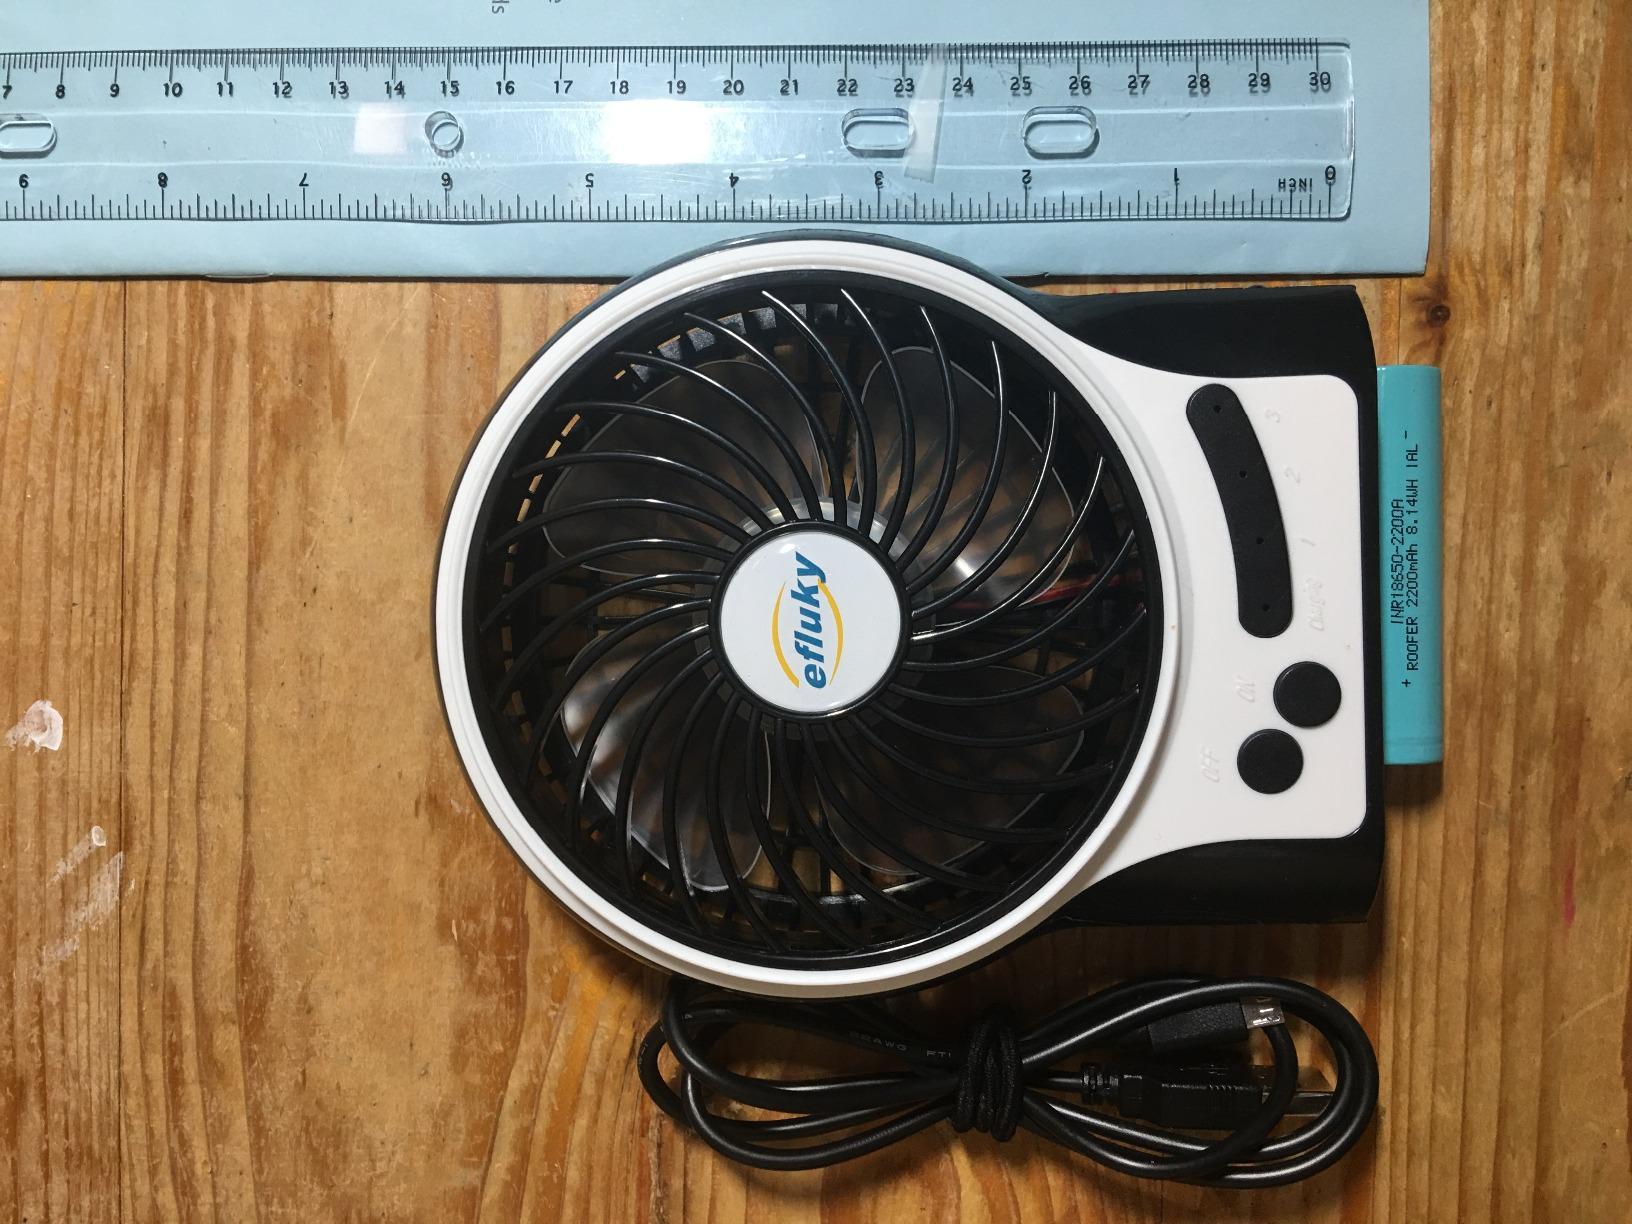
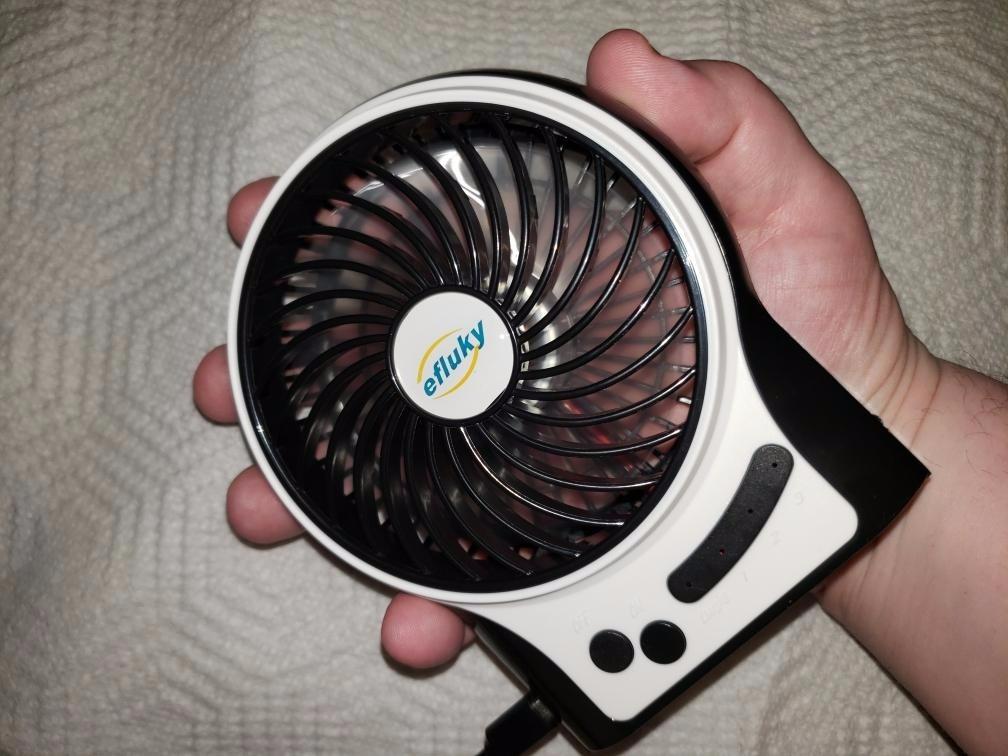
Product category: fan
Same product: yes